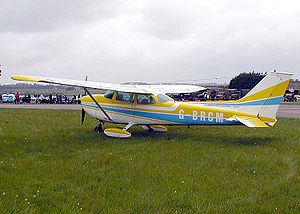
Cessna 172 / Varianter og udviklingshistorie
1971 Cessna 172L på Kemble Airfield, England, 2003
Cessna 172 Skyhawk er et firesædet, enmotors, højvinget fly, produceret af Cessna Aircraft Company. Efter den var på vingerne første gang i 1955, er der blevet bygget flere Cessna 172 end af noget som helst andet fly.